4-6-4

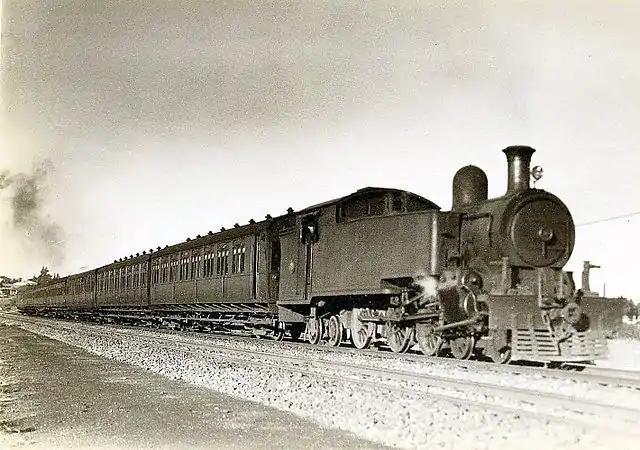
SAR Class K, c. 1930

In 1905, two rack tank locomotives were built for the CSAR by Vulcan Foundry, for use on the steep rack section between Waterval Onder and Waterval Boven on the line to Mozambique. Designed as two-cylinder locomotives by Hyde, the design was modified by the builders to four cylinders with the inside cylinders driving the rack equipment, but without a compensating increase in boiler capacity. The locomotives were failures on the rack section, their rack equipment was removed within a year of entering service and they were reassigned to shunting duty. In 1912, they were considered obsolete by the SAR and not classified, but they remained in service until 1915.